Perfini

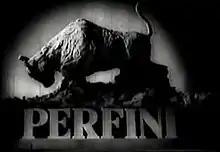
Logo

Perfini (Perusahaan Film Nasional Indonesia, "Indonesia National Film Company") was an Indonesian film production company, based in Jakarta. It was most productive in Indonesian cinema in the 1950s. Its most notable directors were Usmar Ismail, who directed its first film "Darah dan Doa" (1950), and D. Djajakusuma. By 1966 it reportedly had its own studio, a "20-by-30-meter building large enough for construction of a couple of modest sets".